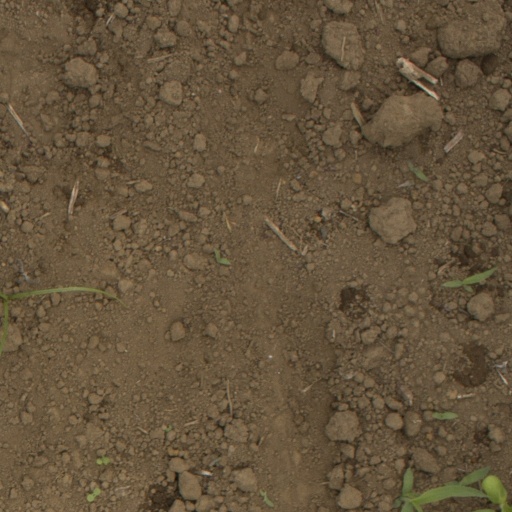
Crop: Jerusalem artichoke